Blue Riband

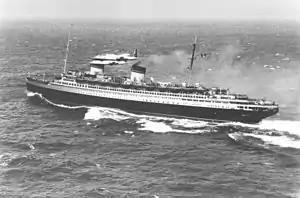
The Italian "Rex" joined the Blue Riband club with a 1933 voyage of

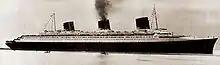
CGT's "Normandie" won the Blue Riband at in 1937

The Inman line fell on hard times after their intended record-breaker, "City of Rome" failed to meet expectations and was returned to her builders in 1882. Inman directors agreed to voluntary liquidation so that the largest creditor, the Philadelphia-based International Navigation Company, could purchase Inman's assets. The new owners provided the capital to build two outstanding record breakers, the twin-screw and the . Starting in 1889, the latter ship set the record on four occasions, including a voyage at in 1892. White Star, which had not built an express liner since the of 1875, commissioned the record-breaker of 1889 and the of 1890 after receiving a subsidy from the Admiralty to make the pair available as merchant cruisers in the event of hostilities. Cunard countered with two even faster ships, the "Campania" and the "Lucania" of 1893. The next year, "Lucania" recorded a voyage at . Inman became the American Line and ordered two additional express liners from American yards, but no attempt was made to best the new Cunarders. In 1894, Guion ceased sailing as its ships were now hopelessly outdated.